Lycée Français Charles de Gaulle

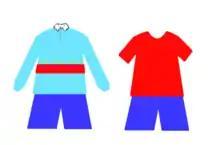
Winter sports uniform (left) and summer sports uniform (right).

The school was founded as the French School of London, largely through the efforts of , with backing from the University of Lille for Belgian and other francophone World War I refugees in 1915 near London's Victoria station and provided a full education for 120 pupils.The French parents wanted to ensure that their children continued to receive a French education during World War I. The school was initially established as a response to the upheaval of war and the displacement of French families. In doing so, the French could preserve their culture and ethics despite the war. In 1920, the renamed Lycée Français de Londres relocated to Cromwell Gardens, opposite the Victoria and Albert Museum. In the late 1930s it moved again to a Neo-Georgian style purpose-built school building (AJ Thomas, assistant to EL Lutyens), adjacent to the "Université des lettres françaises" (French Institute) in Queensberry Place – another d'Orliac project – with its own entrance in Queensberry Mews. The aesthetics displayed in the architecture of Patrice Bonnet's 1939 French Institute were translated into small touches like the Art Deco designs of the termly "Tableau d'honneur" cards, (the roll of honour) given to pupils deemed to have worked hard. The designs became utilitarian in the fifties.